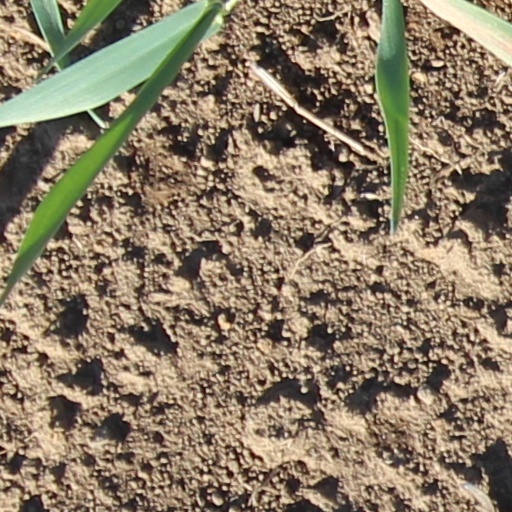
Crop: wheat